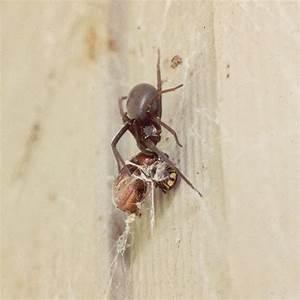
spider